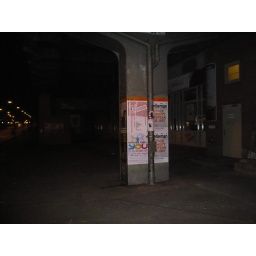
we found our sign under a bridge